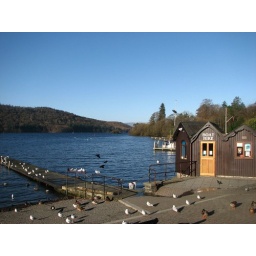
clear winter's day .. and no boats in Bowness